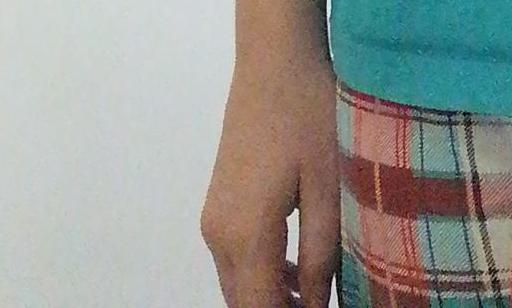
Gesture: no_gesture